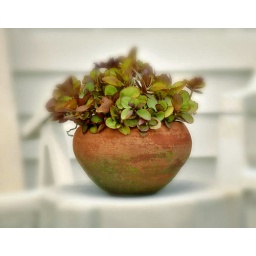
This potted plant was surrounded by interesting white shapes that framed it nicely.